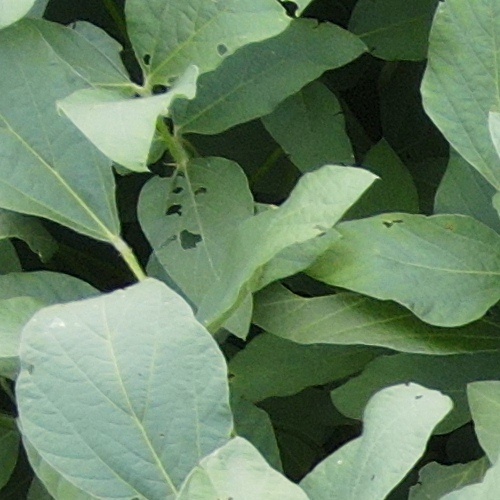
Label: Caterpillar